Mind–body dualism

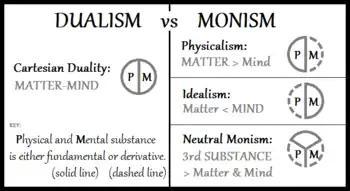
Cartesian dualism compared to three forms of monism

One argument against dualism is with regard to causal interaction. If consciousness ("the mind") can exist independently of physical reality ("the brain"), one must explain how physical memories are created concerning consciousness. Dualism must therefore explain how consciousness affects physical reality. One of the main objections to dualistic interactionism is lack of explanation of how the material and immaterial are able to interact. Varieties of dualism according to which an immaterial mind causally affects the material body and vice versa have come under strenuous attack from different quarters, especially in the 20th century. Critics of dualism have often asked how something totally immaterial can affect something totally material—this is the basic problem of causal interaction.